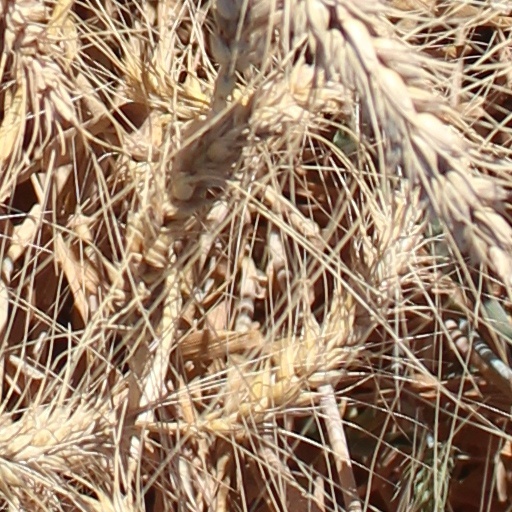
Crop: wheat